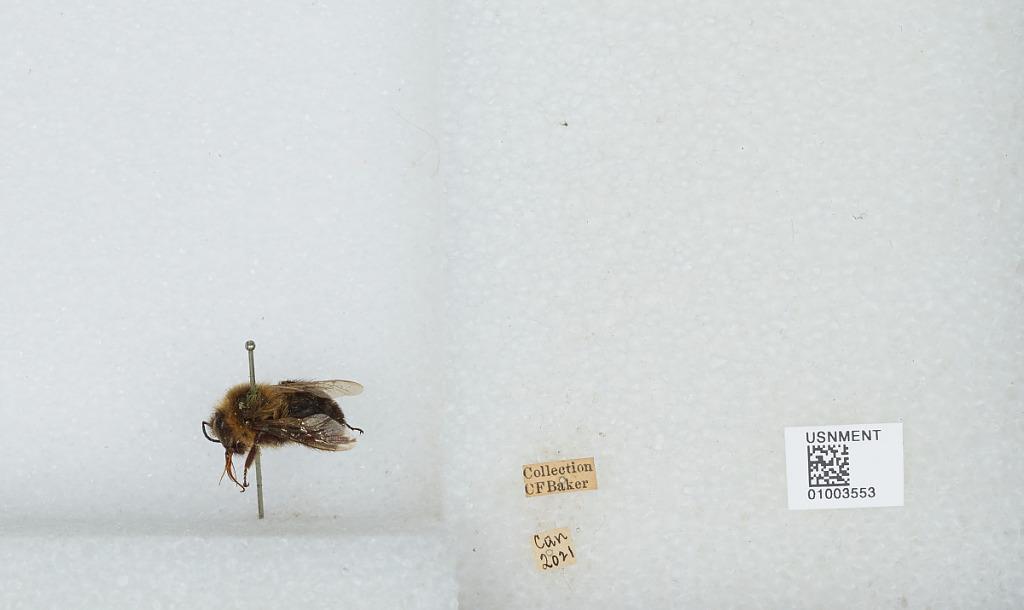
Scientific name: Bombus (Pyrobombus) impatiens Cresson
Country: Canada